Ferrari Testarossa

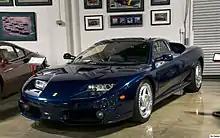
1996 Ferrari FX at the Marconi Museum

The Ferrari FX was a special order sports car custom made by Pininfarina at the request of the 29th Sultan of Brunei. It featured the flat-twelve engine of the Ferrari F512 M, on which it is based, and a 7-speed sequential manual transmission from the Williams Formula One team. Only seven or nine cars were made depending on the source, six of which were delivered to the royal family in Brunei. After the Sultan cancelled delivery of car number four, Dick Marconi bought the car from Williams. Car number four is now on display at the Marconi Automotive Museum in Tustin, California, US. The FX has a top speed of around , yet Ferrari claimed "We don't want to make the fastest car in the world".